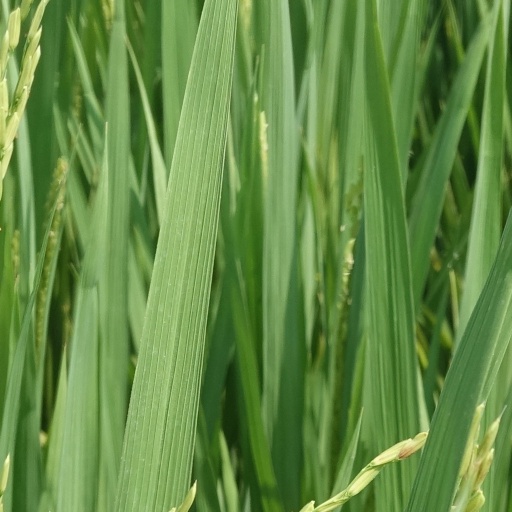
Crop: rice